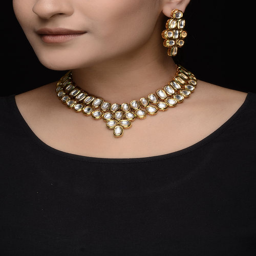
person inspired necklace with a pair of earrings